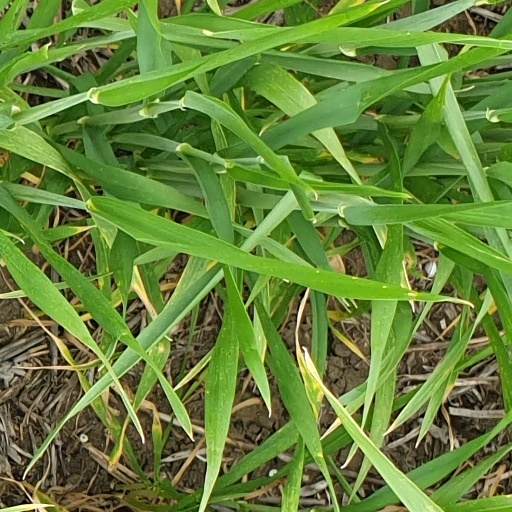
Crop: wheat